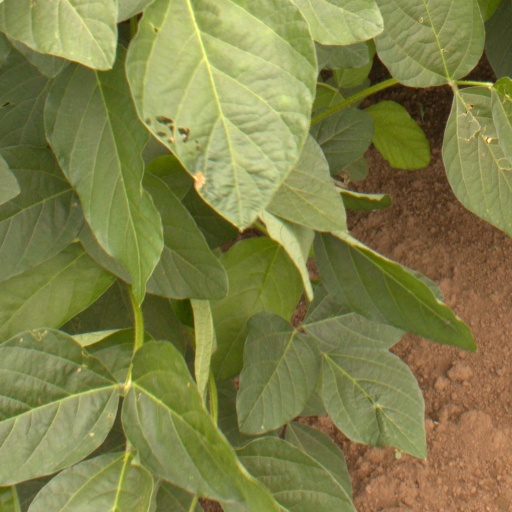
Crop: soybean